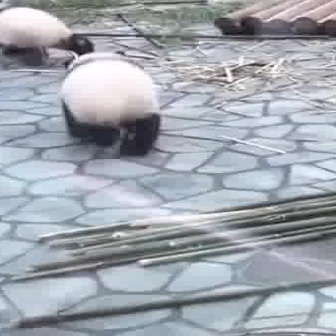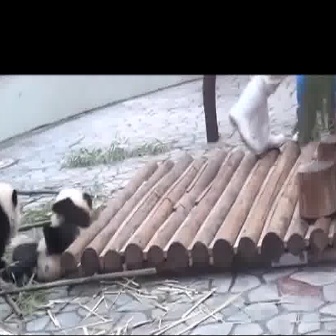
  Please identify the target specified by the bounding box [54,51,158,155] in the first image and locate it in the second image. Return the coordinates in [x_min,y_min,x_max,y_max] format.
Answer: [0,184,98,282]